Adrar Stadium

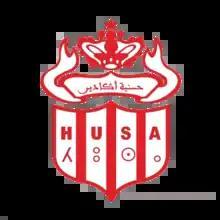
Hassania Agadir club logo

A proposed two-phase expansion project, as part of a national investment in sporting infrastructure, was announced in 2024. Potentially, the plan is for the first phase to be completed for the 2025 Africa Cup of Nations to be held in Morocco, which will expand capacity by 14,144. Then, speculation is that the second phase is to begin after the Africa Cup of Nations and conclude in 2028, will increase football capacity to approximately 70,000 in time for the 2030 FIFA World Cup, which Morocco will co-host.